Aston Martin Vantage (2005)

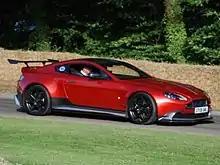
Aston Martin Vantage GT8

The N420 became the successor to the special edition N400 of 2007, based upon the standard 4.7-litre V8 Vantage and available either a coupé or roadster and with either the 6-speed manual or optional 6-speed Sportshift transmission. The motorsport-inspired V8 Vantage N420 came with the Sports Pack suspension as standard, a new sports exhaust system, and many carbon-fibre components which resulted in a weight saving over the standard car. In addition, the N420 has distinctive Aston Martin 'Race Collection' paint schemes available as an option although any other colour could be specified. Along with that, the N420 has the extended N400 sills, a carbon-fibre front splitter, side strakes, and diffuser along with 10-spoke diamond turned alloy wheels with gloss black finish, black mesh vents, and 'Graphitic' tailpipe finishers. The N420 was available as either a coupé or Roadster.